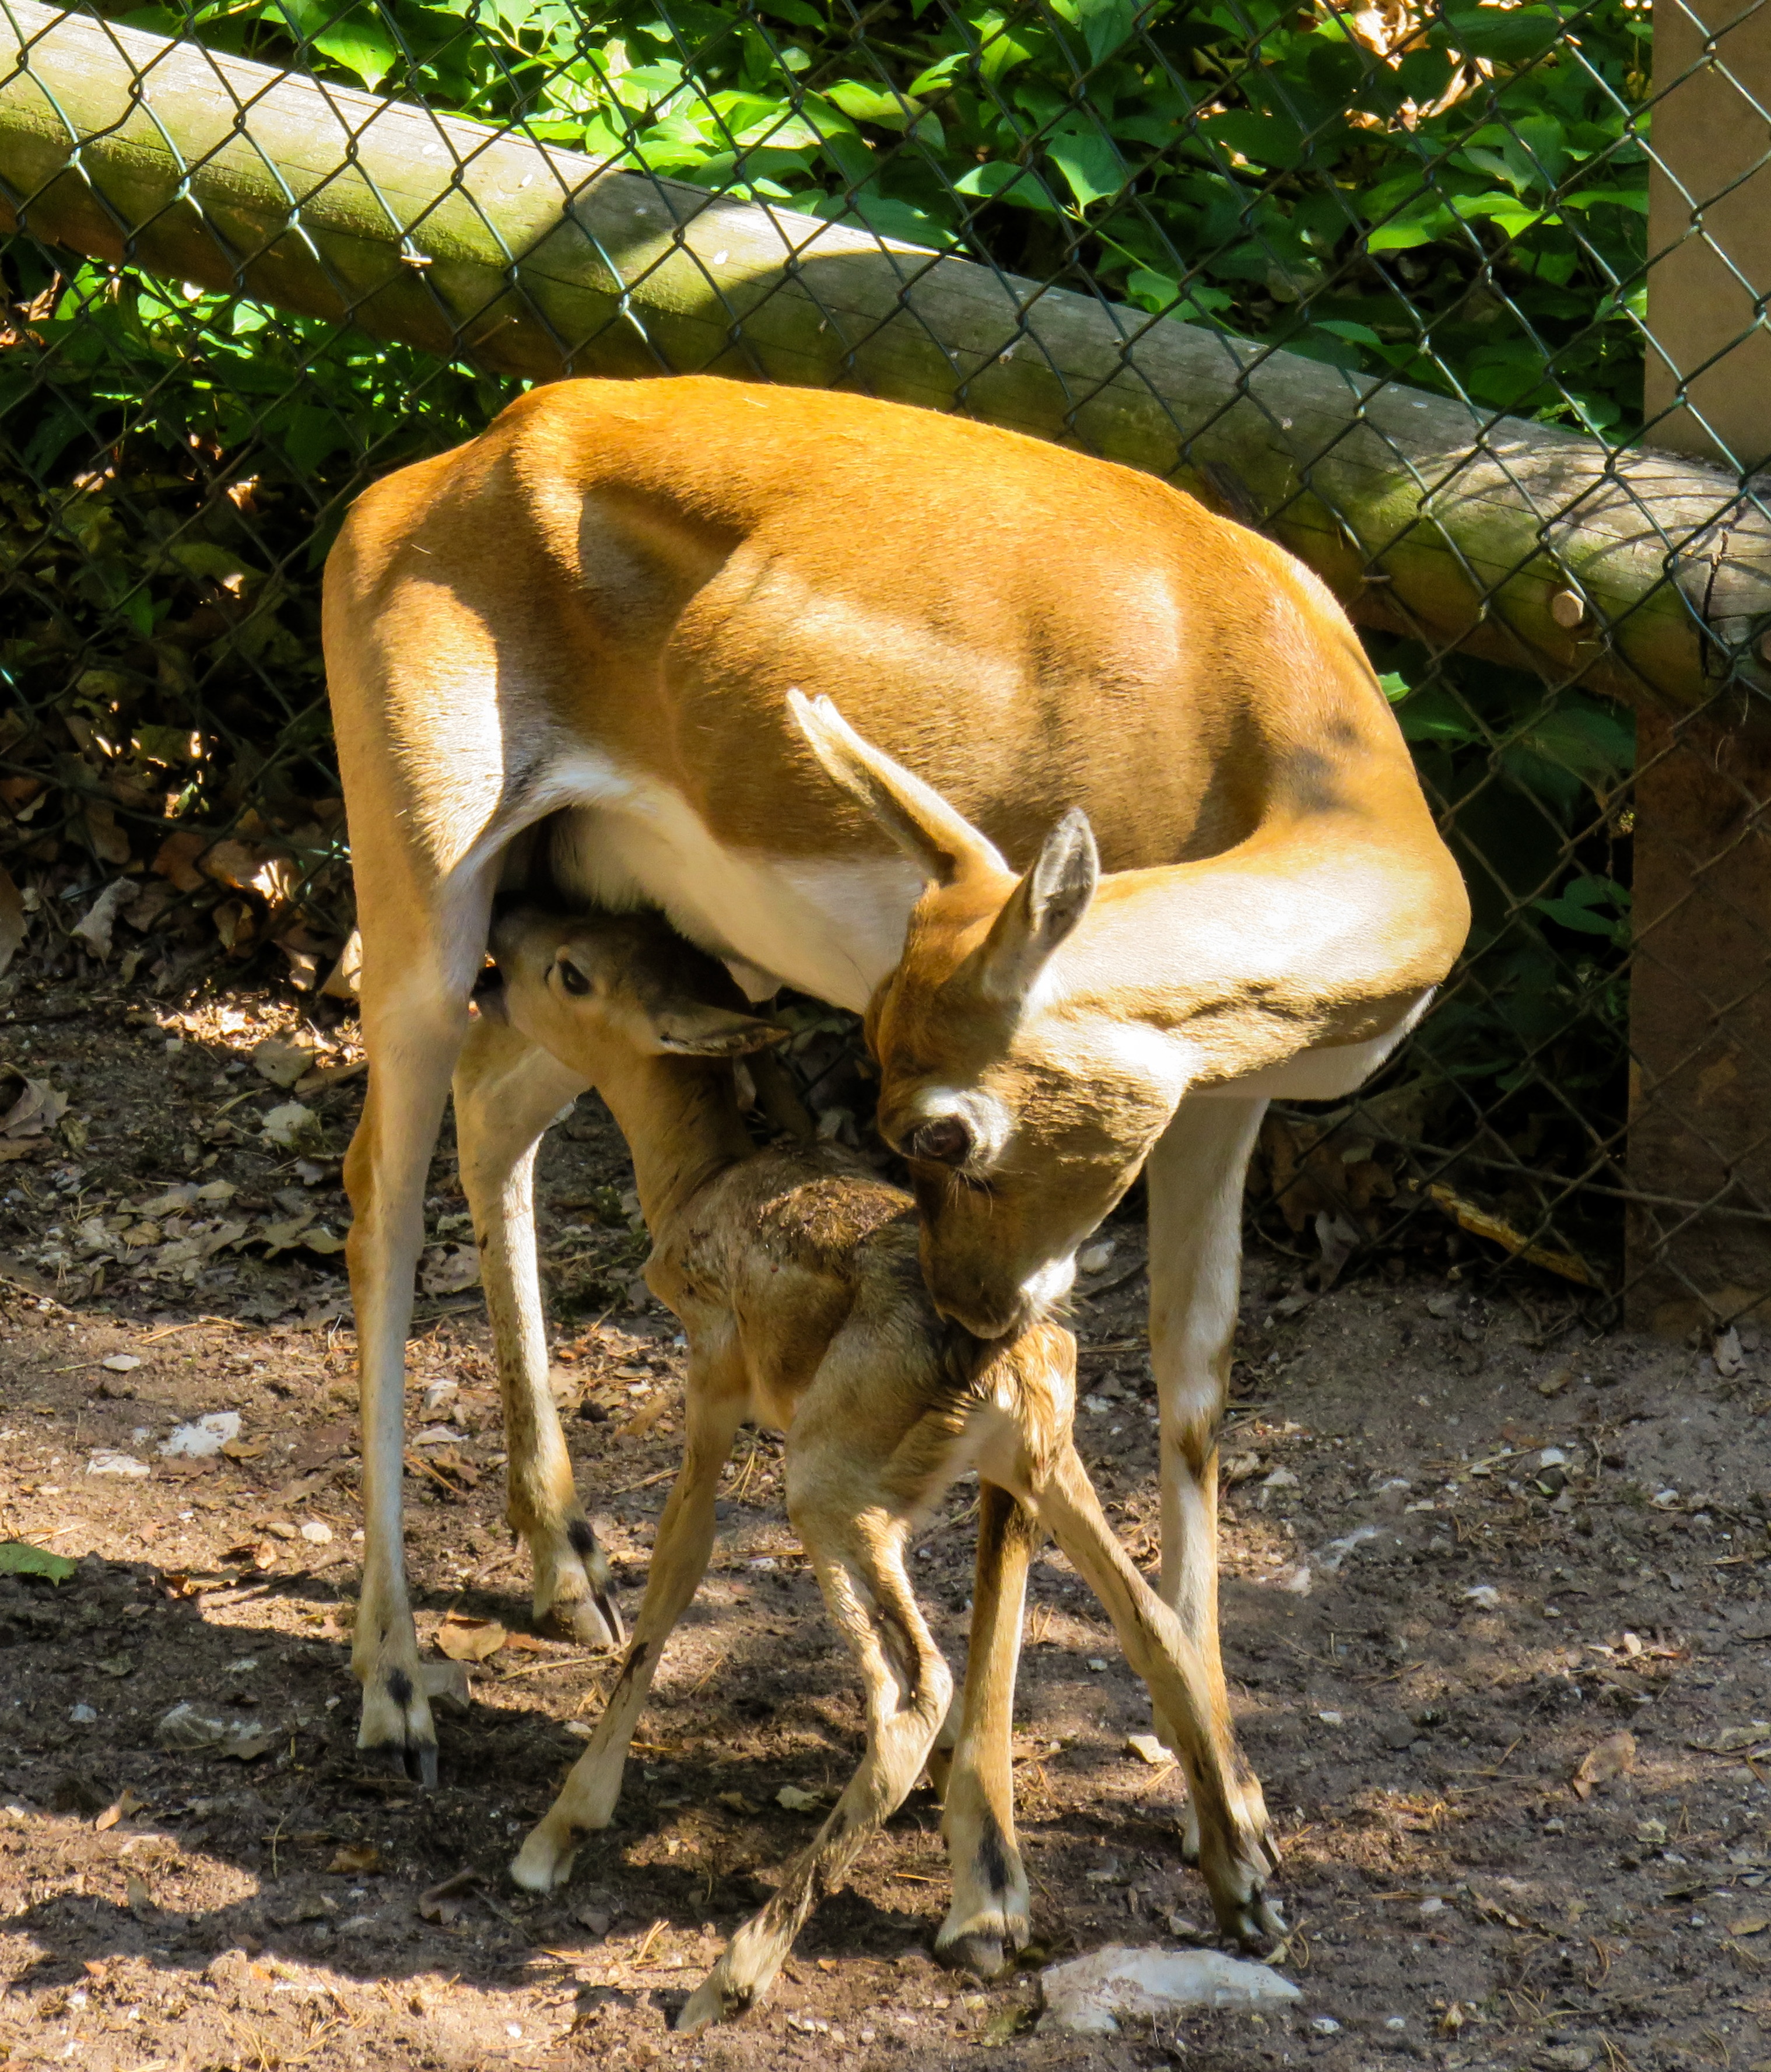
cute, wildlife, deer, zoo, young, mammal, milk, fauna, fawn, roe deer, bambi, kitz, suckle, white tailed deer, young deer